Fukuoka Subway 1000 series

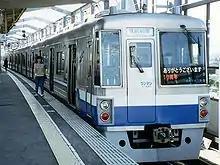
A 1000 series train in August 1991 before refurbishment

The 1000 series entered service on the Fukuoka City Subway coinciding with its opening on 26 July 1981. In 1982, it received the 22nd Laurel Prize.